St Margaret's Chapel, Edinburgh

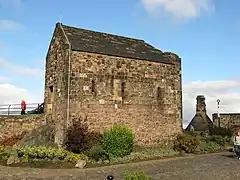
The south façade of the chapel

St Margaret's Chapel, in Edinburgh Castle, is the oldest surviving building in Edinburgh, Scotland. An example of Romanesque architecture, it is a category A listed building. It was constructed in the 12th century, but fell into disuse after the Reformation. In the 19th century the chapel was restored and today is cared for by the St Margaret's Chapel Guild.